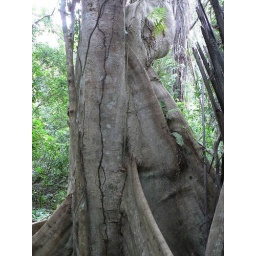
Impressive tree in the forest